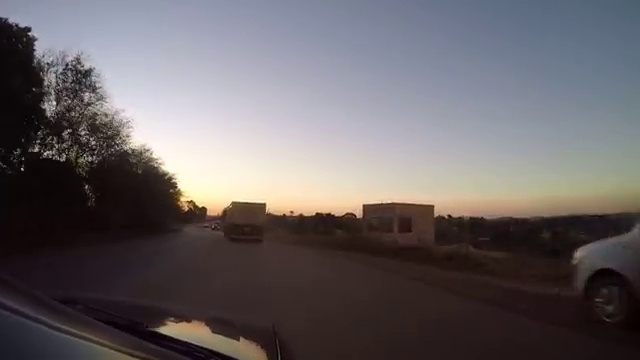
Fire: no
Smoke: no